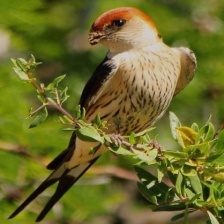
Species: STRIPPED SWALLOW
Scientific name: CECROPIS ABYSSINICA